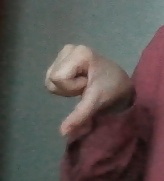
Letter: waw